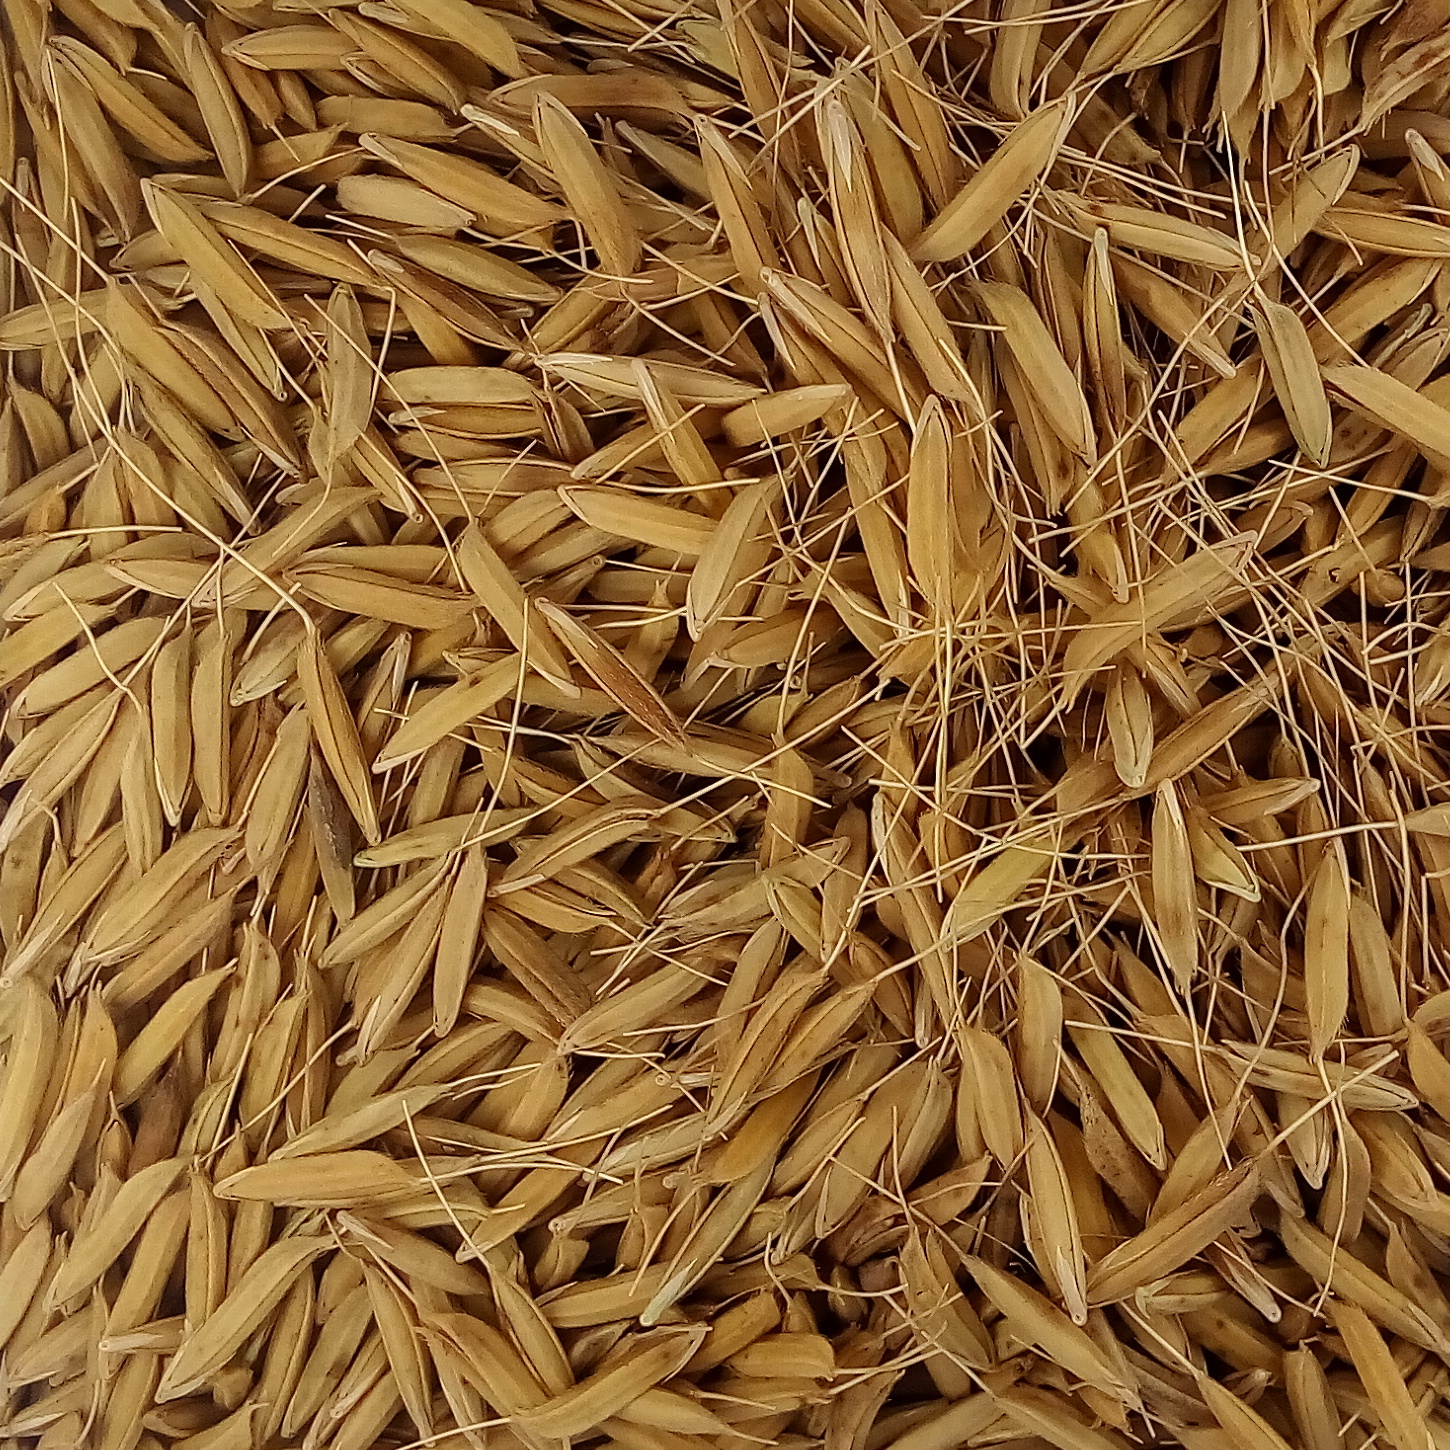
Rice seed variety: PB_6